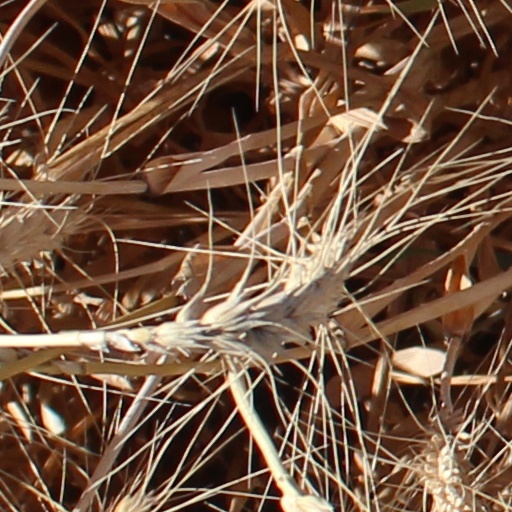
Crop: wheat